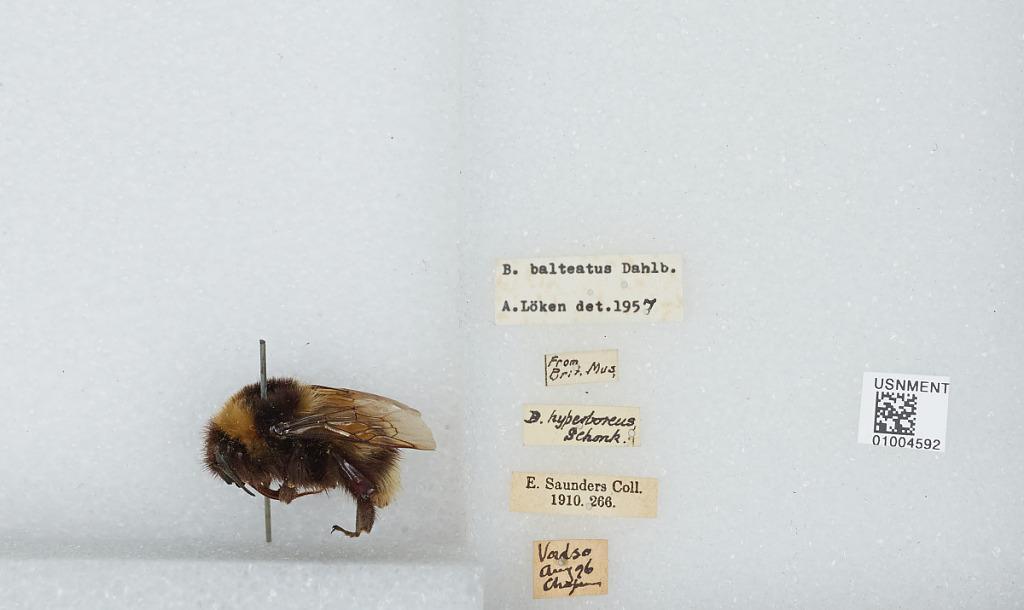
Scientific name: Bombus (Alpinobombus) balteatus Dahlbom
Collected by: E. Saunders
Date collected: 1910--
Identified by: Loken, A.